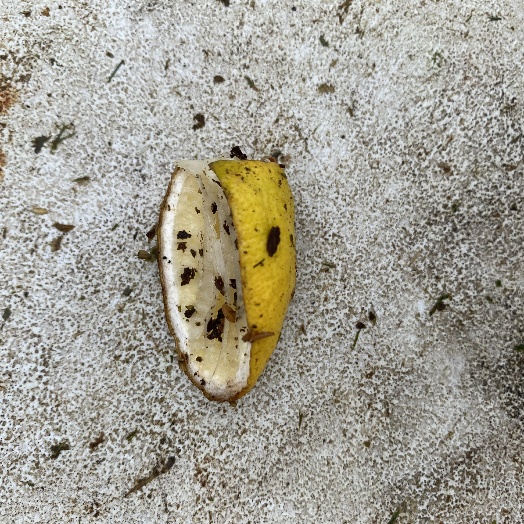
Label: Food Organics